Question: Please indicate a possible affordance area of the bench that can be used for sitting
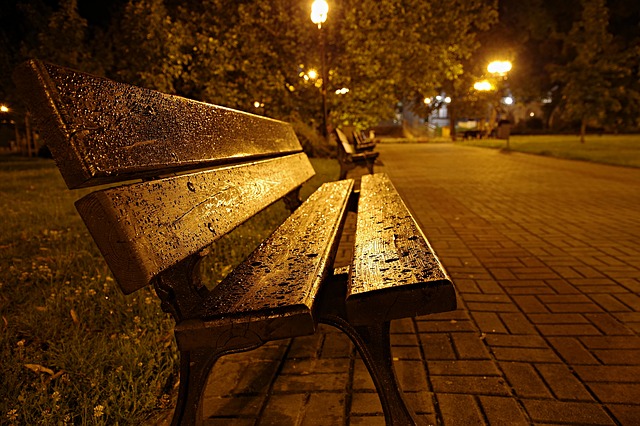
Answer: [172.5, 170, 447.5, 324]